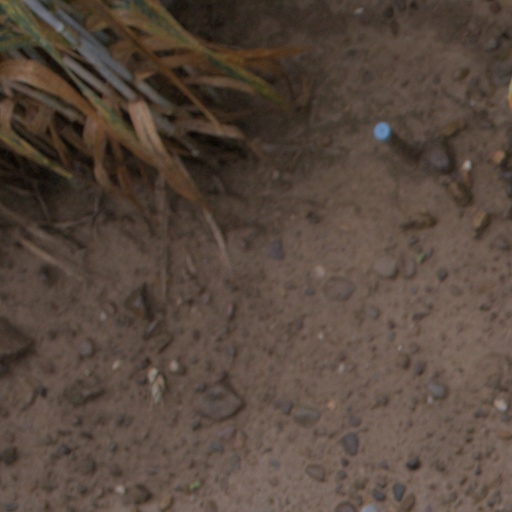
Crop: wheat